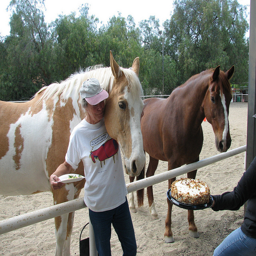
A man standing next to two horses with a cake.
Two horses looking at food displayed before them.
a woman holds a horse away from a cake
an image of a man holding a palamino horse
2 horses and 2 people, one holding a horse, one holding a cake